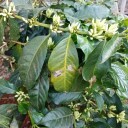
Label: Miner